Negotiations leading to the Joint Comprehensive Plan of Action

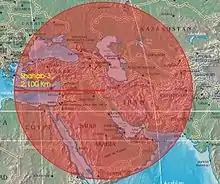
Shahab-3 estimated threat range

Thus, there have been two ongoing diplomatic tracks—one by the P5+1 to curb Iran's nuclear program and a second by the IAEA to resolve questions about the peaceful nature of Iran's past nuclear activities. Although the IAEA inquiry has been formally separate from JPA negotiations, Washington said a successful IAEA investigation should be part of any final deal and that may be unlikely by the deadline of 24 November 2014.